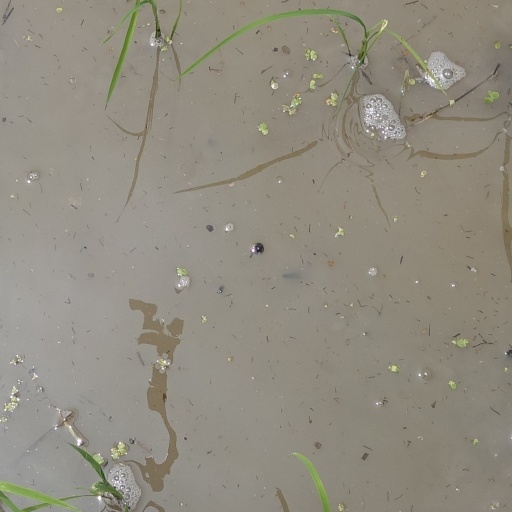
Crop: rice